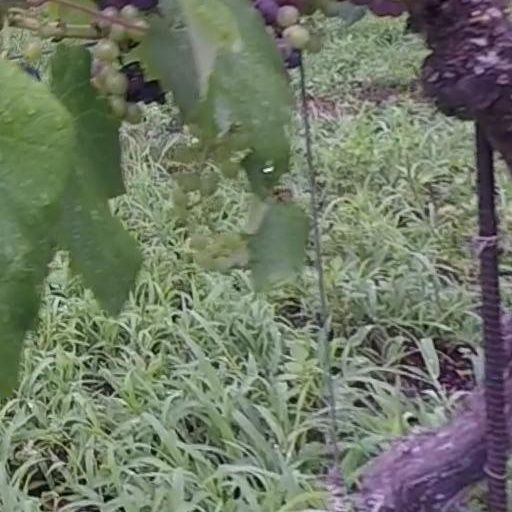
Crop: grape